Feihong Road station

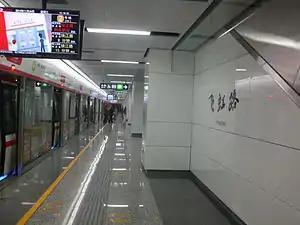
Platform

Feihong Road is a metro station on Line 2 of the Hangzhou Metro in China. It is located in the Xiaoshan District of Hangzhou. This station has four exits.